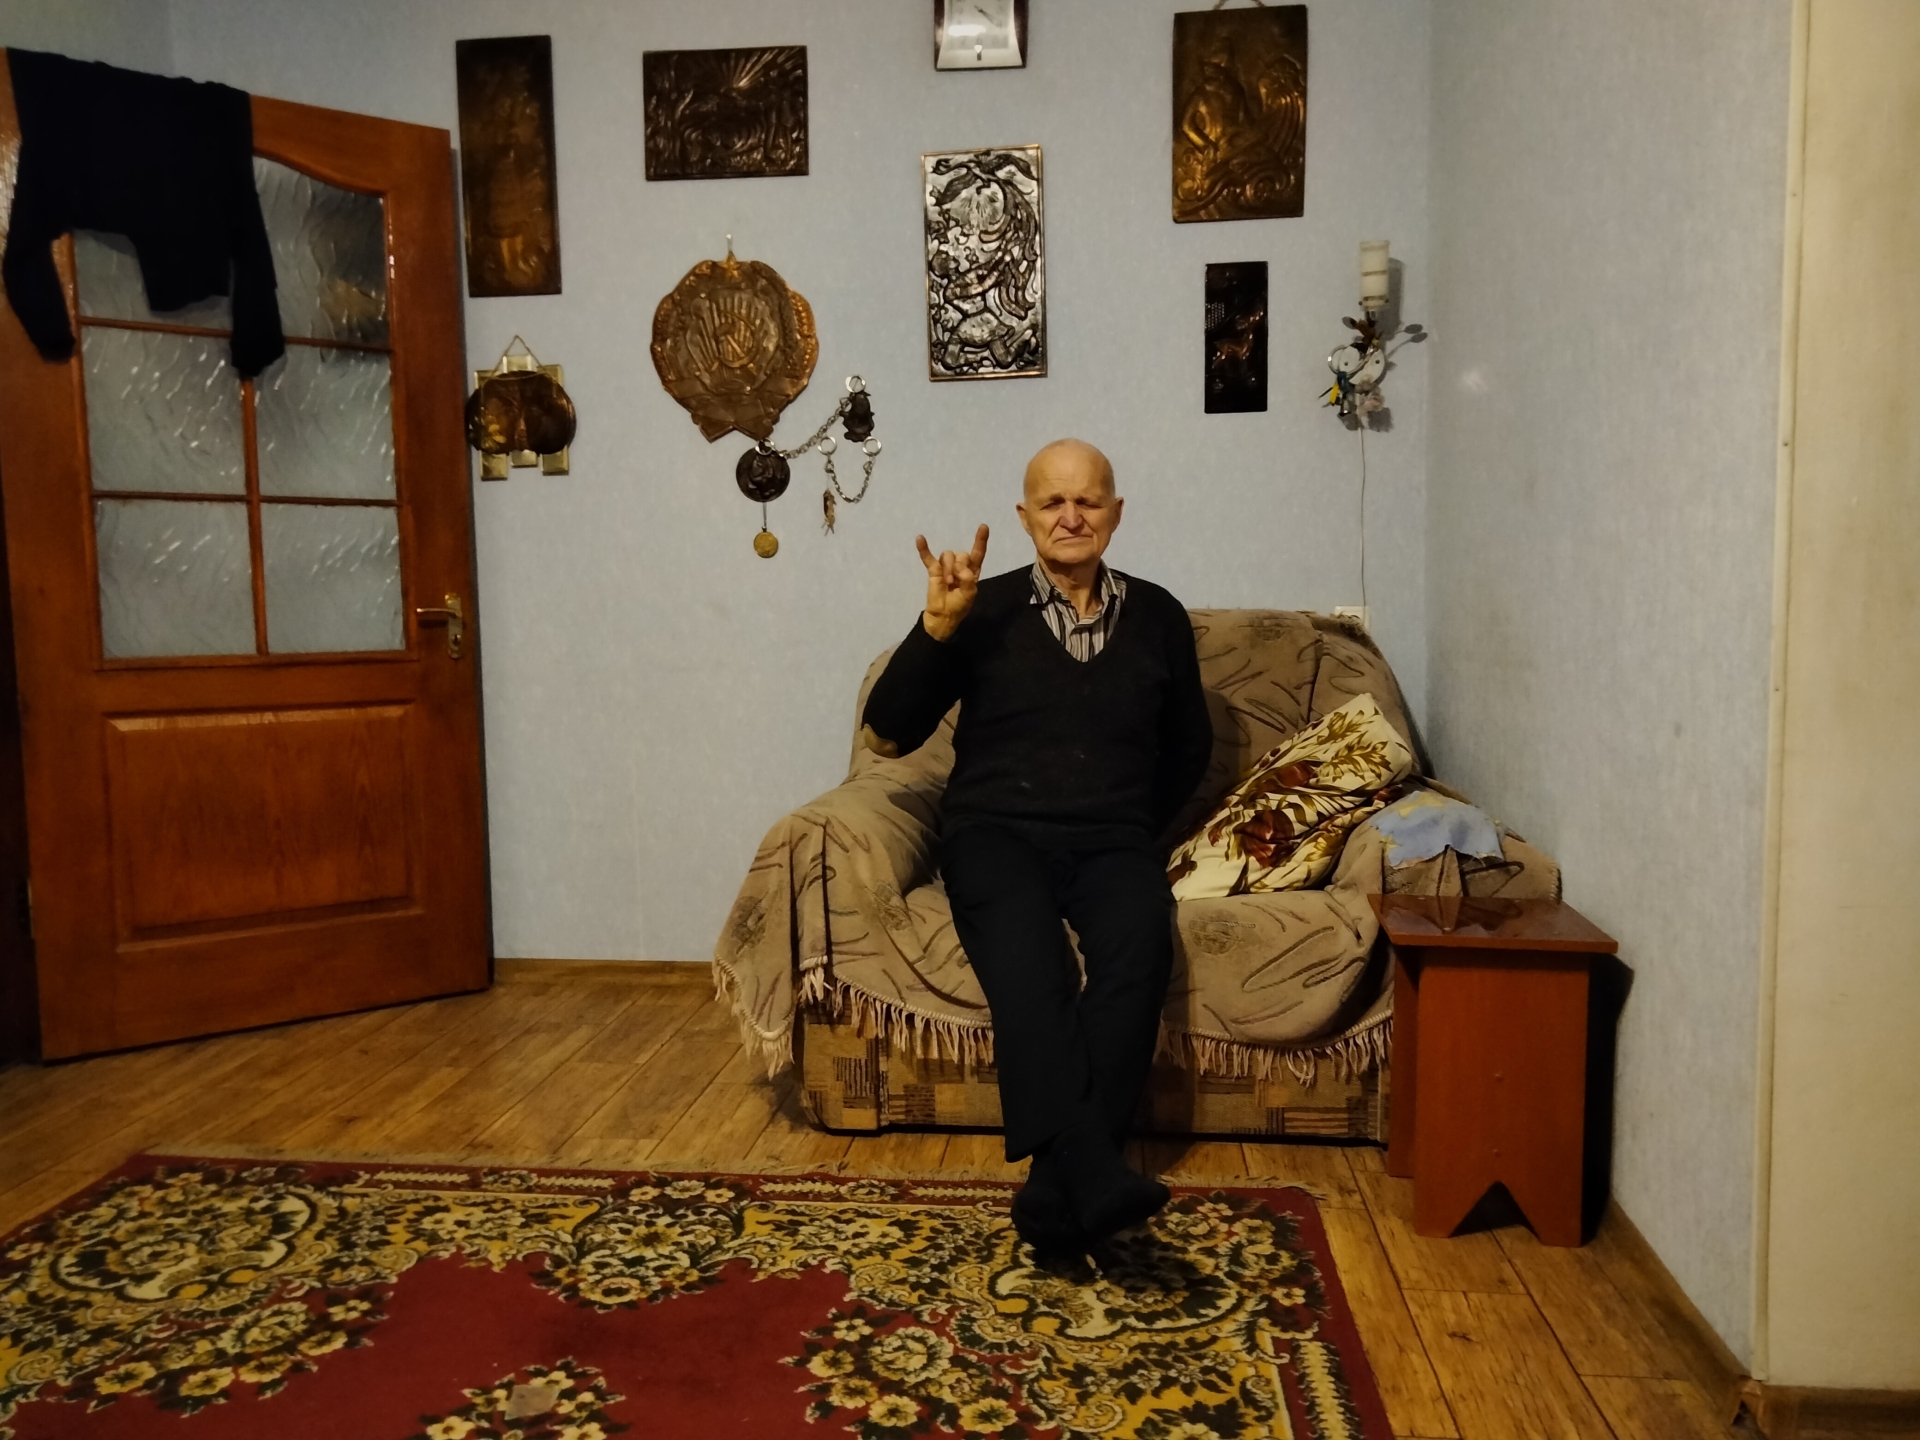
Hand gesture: rock